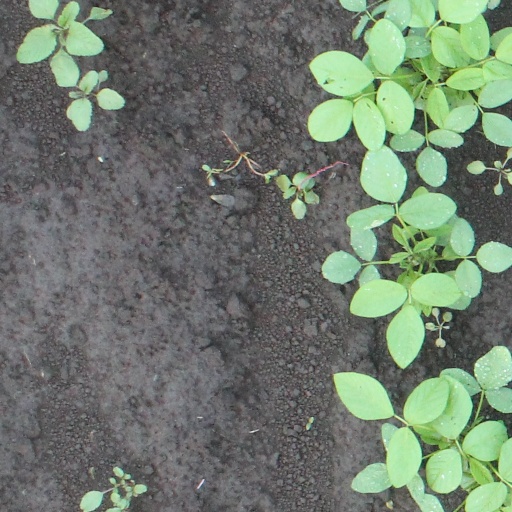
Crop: soybean